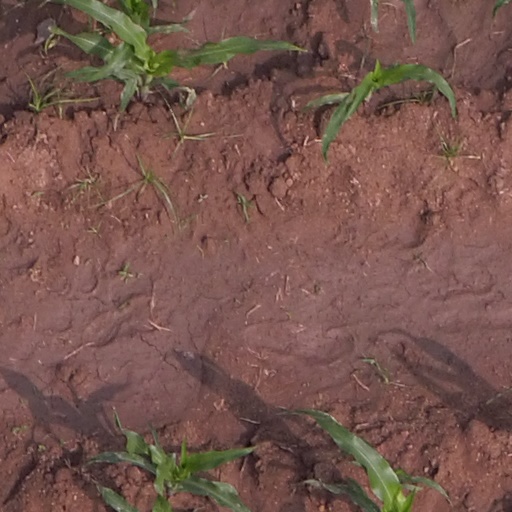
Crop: maize; corn